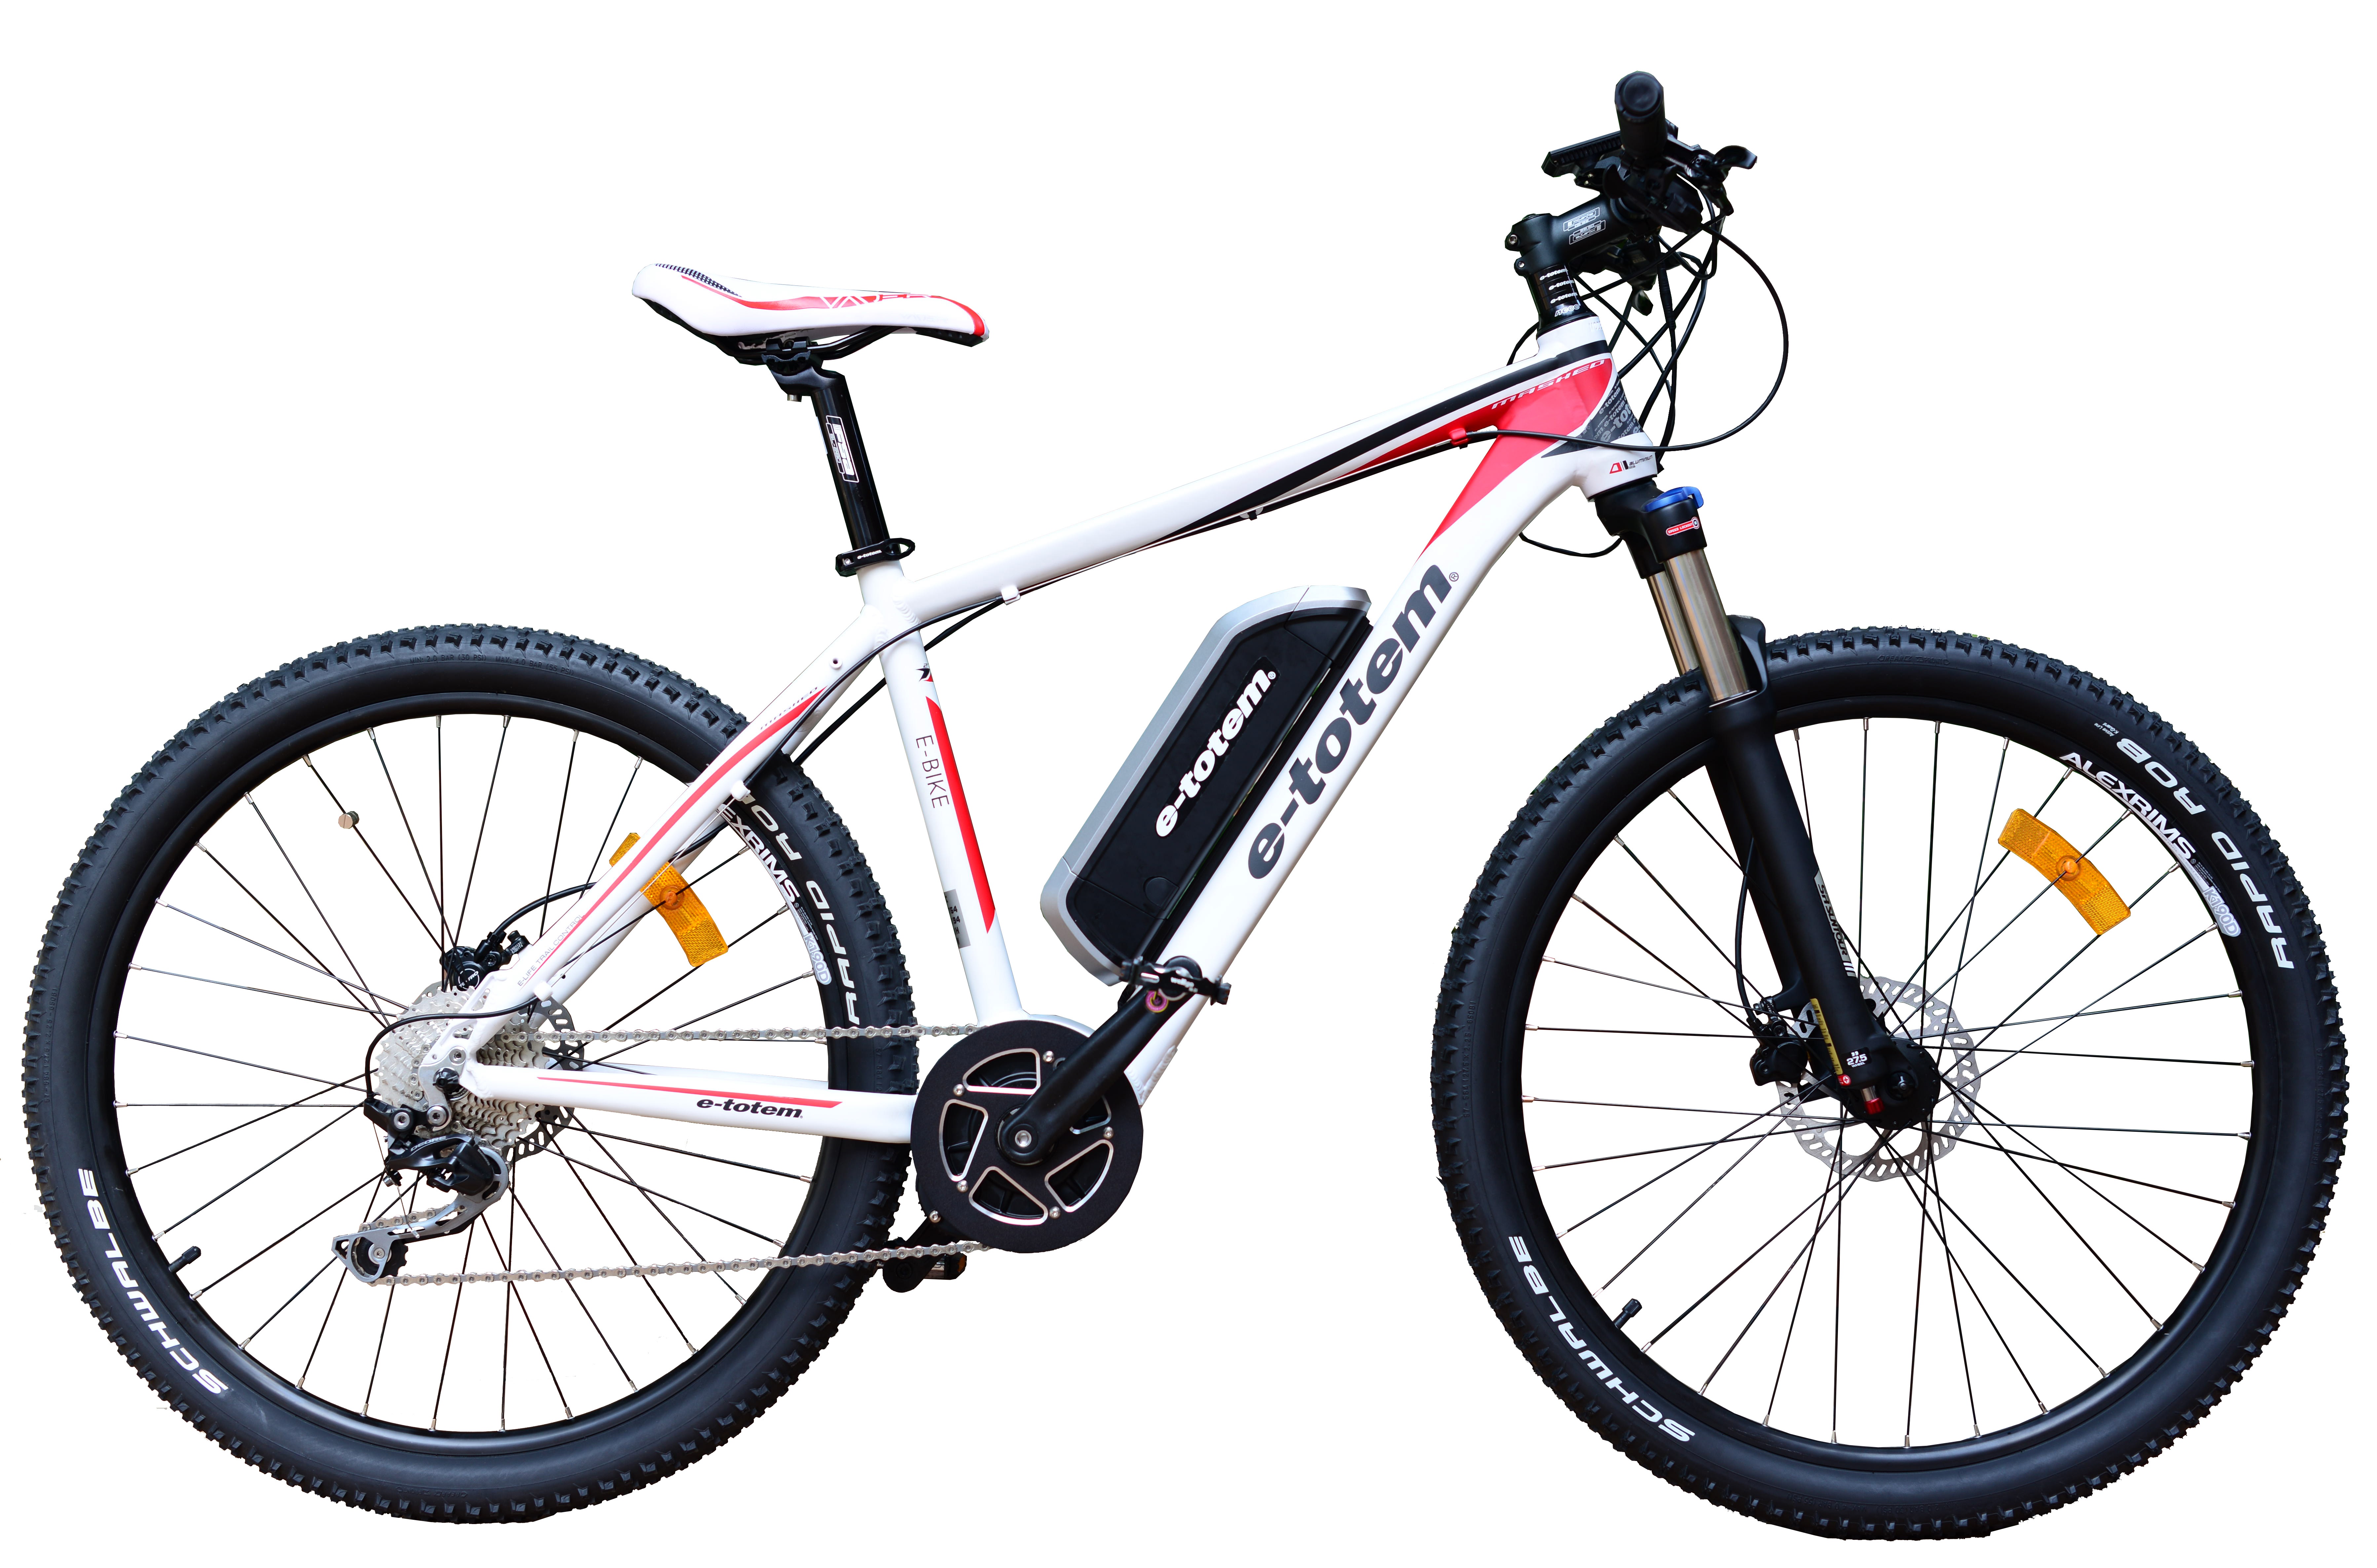
white, wheel, bicycle, bike, vehicle, sports equipment, mountain bike, background, electric, freeride, mtb, bicycle frame, bicycle wheel, land vehicle, e bike, cyclo cross bicycle, bmx bike, freestyle bmx, road bicycle, racing bicycle, hybrid bicycle